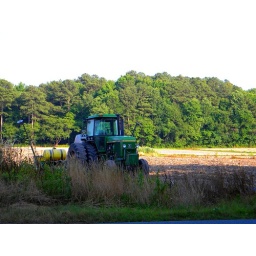
A John Deere tractor in the field at the end of the quiet country road in Williamsville, DE.